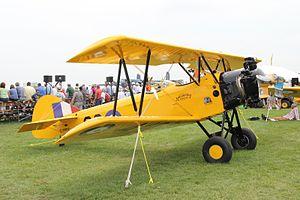
Ailes d'époque du Canada, ou Vintage Wings of Canada en anglais, est un musée de l'aviation situé à l'aéroport exécutif Gatineau-Ottawa, au Québec.